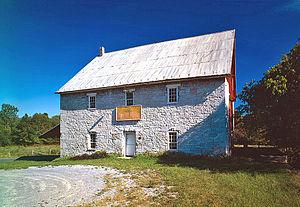
Moulin Bunker Hill, comte de Berkeley, Virginie Occidentale, Etats-Unis This is an image of a place or building that is listed on the National Register of Historic Places in the United States of America. Its reference number is 80004412